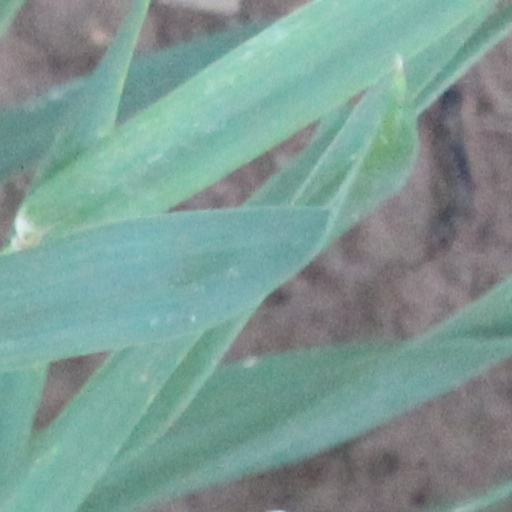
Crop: wheat